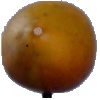
Label: Cucumber Ripe 2